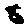
Label: 8